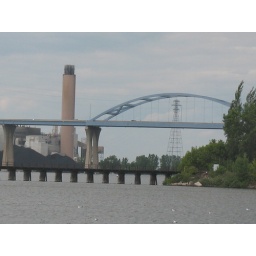
Big bridge over the river on Hwy 43